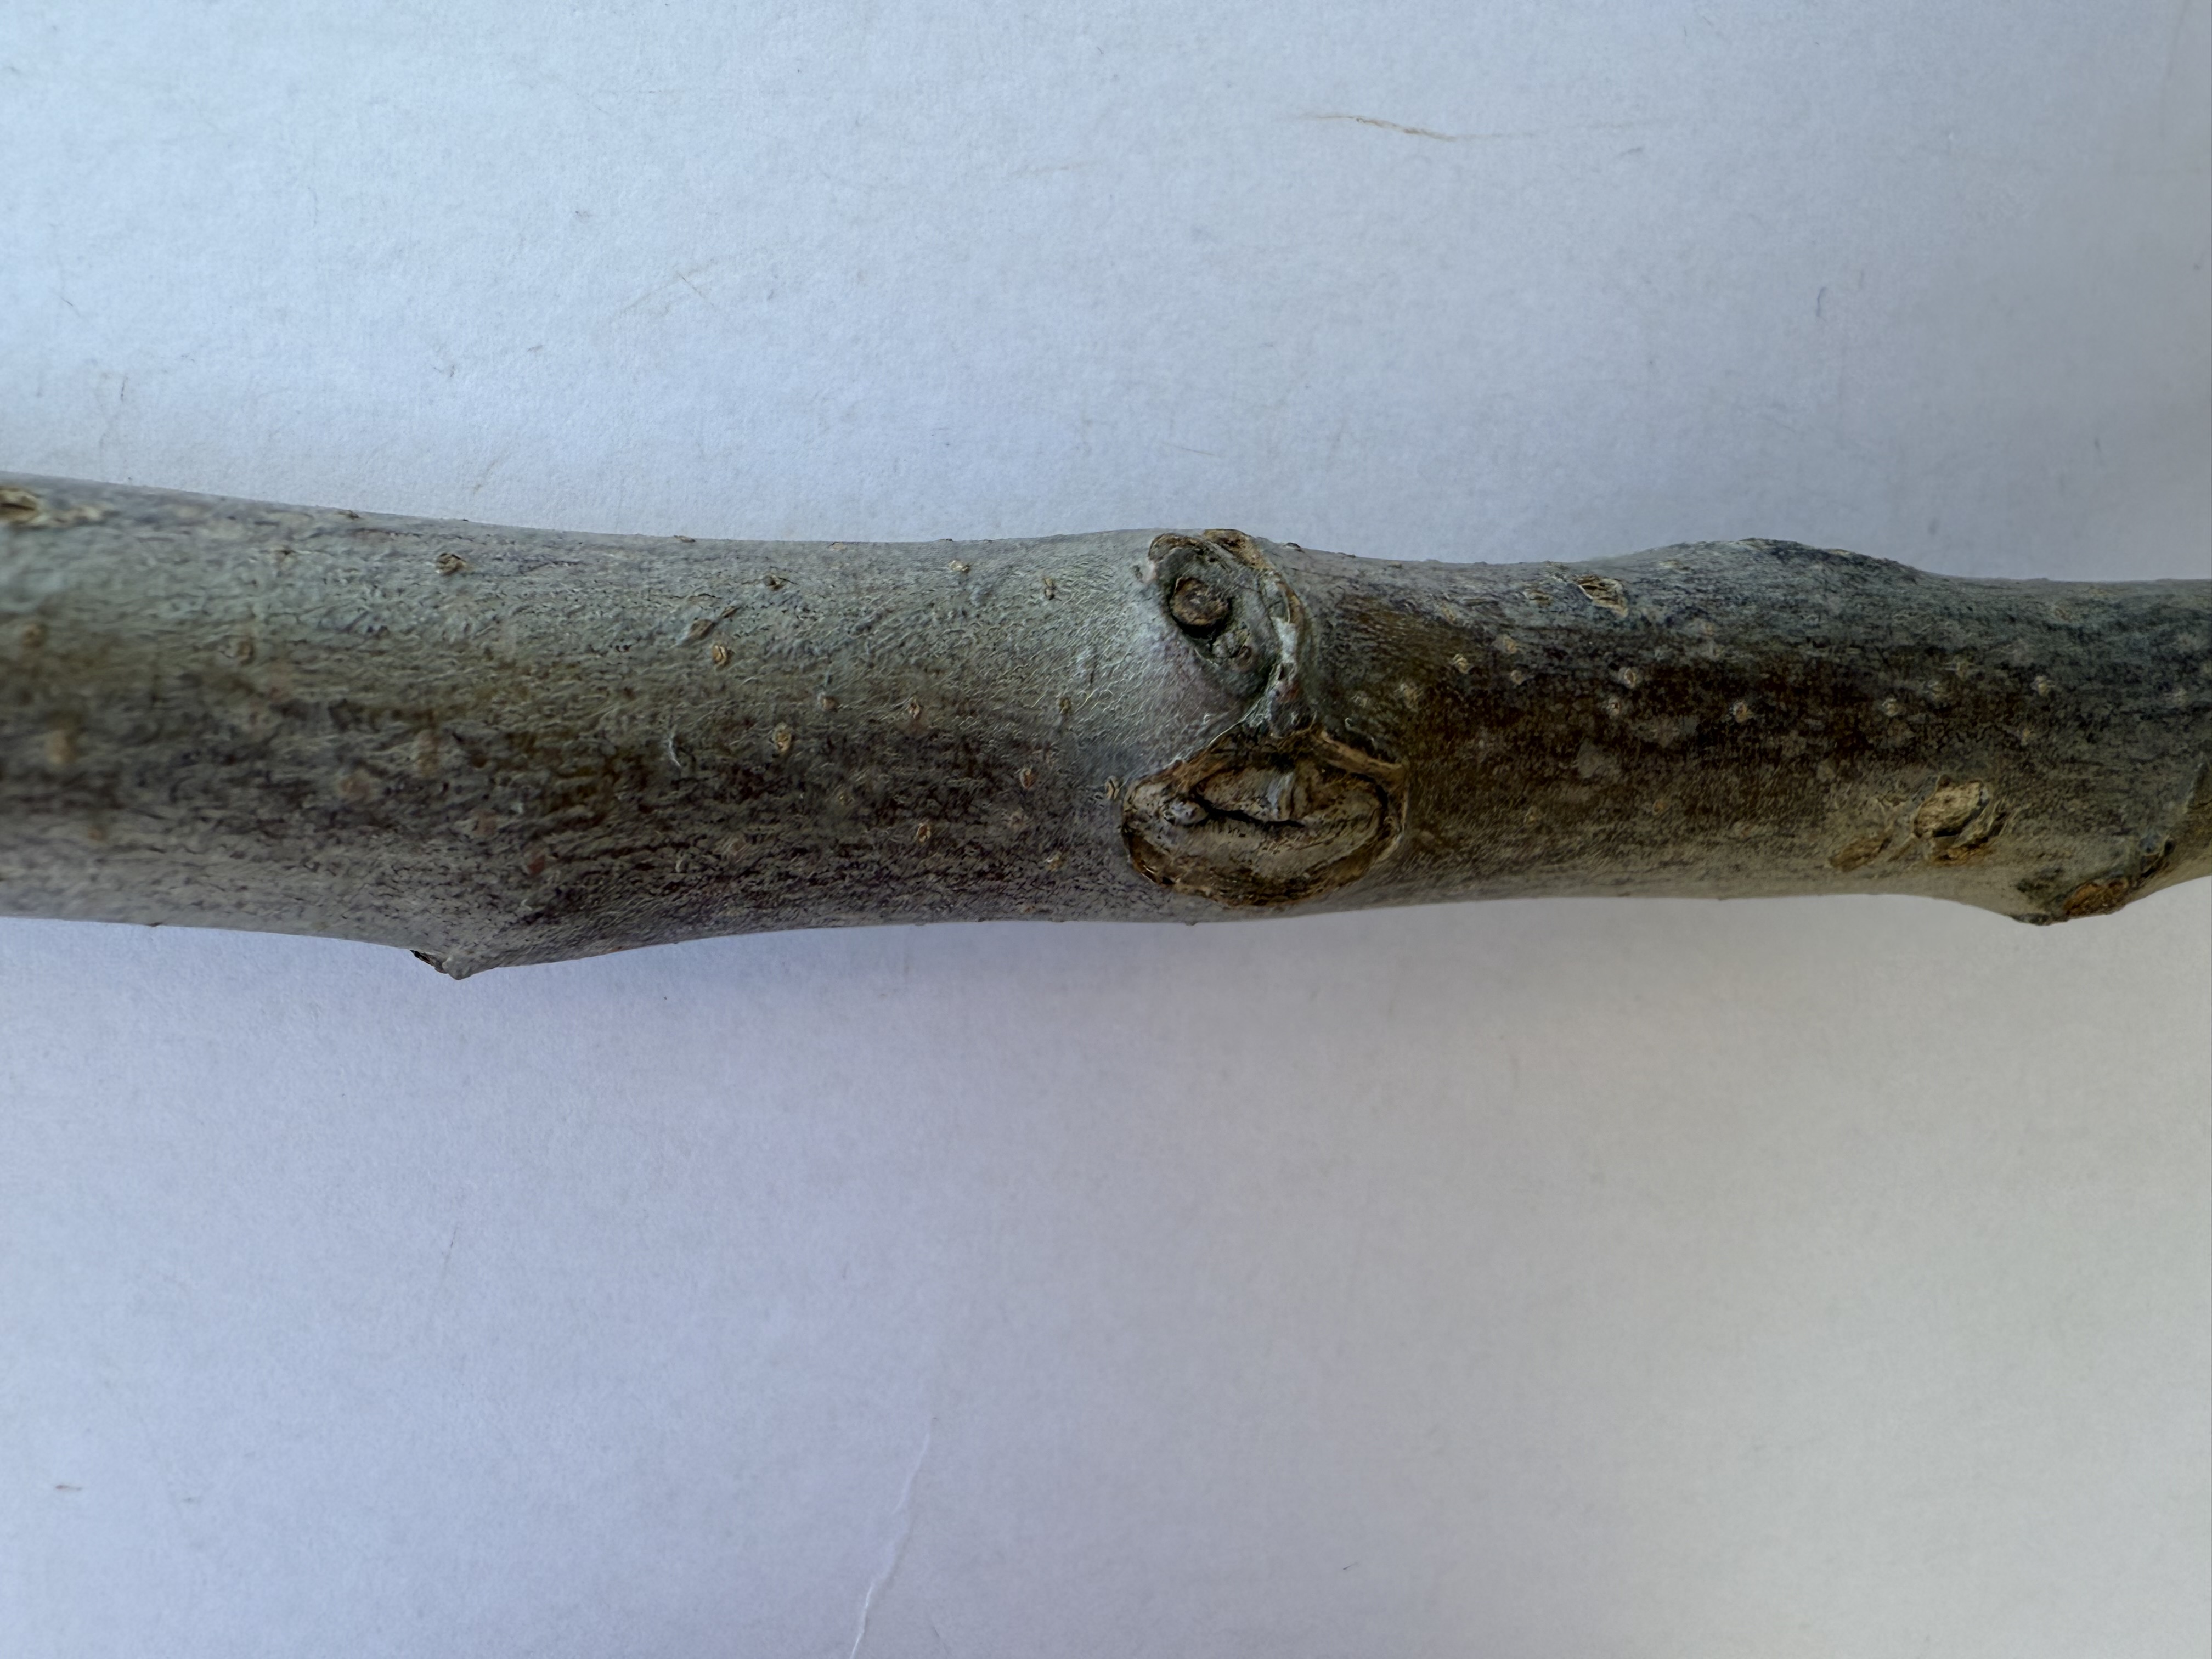
Variety: Granny Smith Apple